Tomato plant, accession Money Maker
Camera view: tilt-top (135 deg); turntable rotation: 90 degrees
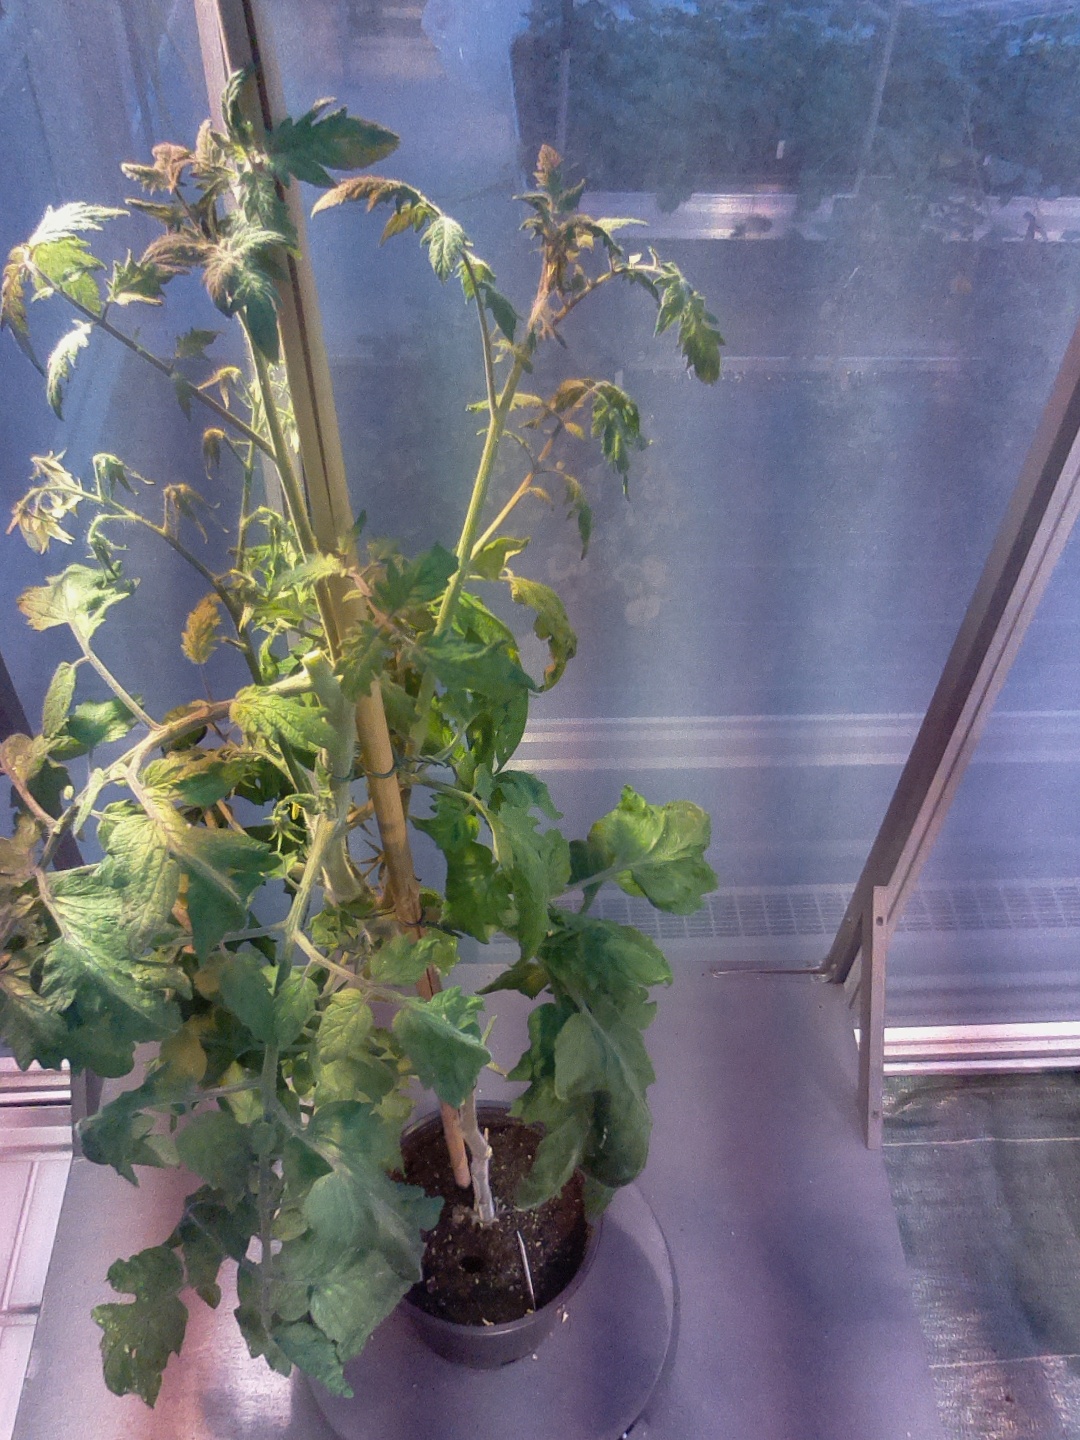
BBCH growth stage 69: End of flowering, 90%-100% of flowers open, more petals falling